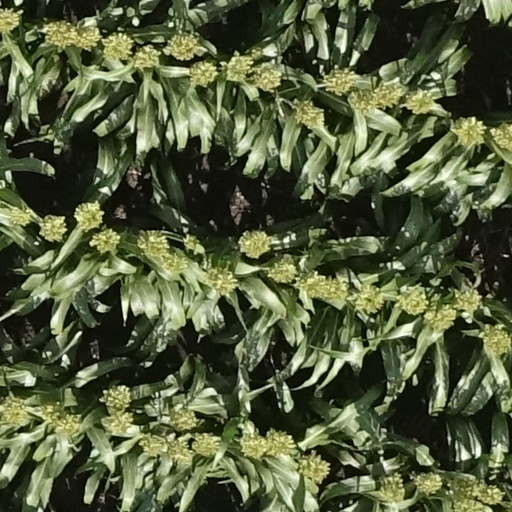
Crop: sorghum